Daniël Schellinks

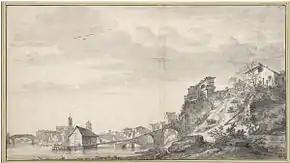
View of the Tiber at Trastevere with the Island on the Tiber

Daniël Schellinks was born in Amsterdam as the younger brother of Willem Schellinks. Little is known about Schellinks' life, training or artistic development. While his brother trained as an artist and specialised in atmospheric Italianate pictures, Schellinks does not appear to have had a formal artistic training. Both Schellinks brothers visited Italy. When Schellinks married in 1662, he called himself the owner of a clothier's business.